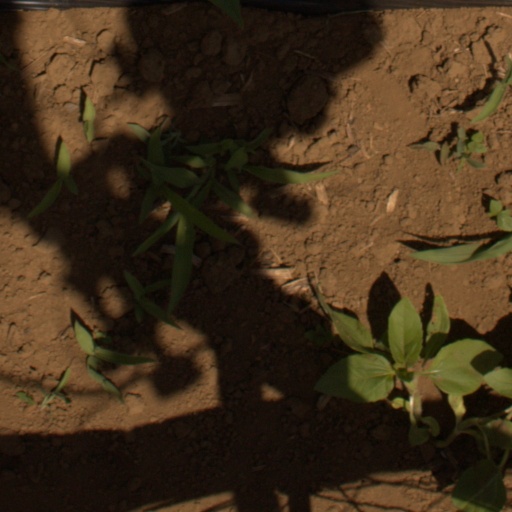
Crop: Jerusalem artichoke